Stone Priory

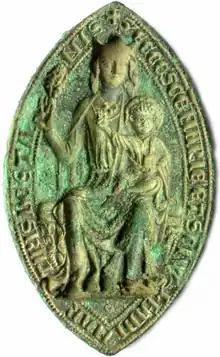
Bronze seal matrix/die of Stone Priory, 13/14th c. (mirror image, as wax seal would appear)

In August 2011 a 13th-century bronze seal, used by the Prior to seal legal documents with wax, was found by a metal detectorist in a field near Cobham in Surrey. Mandorla-shaped, as in the shape of an almond, customary for ecclesiastical seals, it depicts the Virgin Mary seated, holding up in her right hand a palm-frond of martyrdom. On her knee sits the infant Christ, with halo, holding in his left hand an object, possibly a bound book of the gospels or a model of the Priory Church building at Stone, his right hand raised with two fingers giving a sign of blessing. All is circumscribed by a Latin inscription: "S(igillum) ecc(lesia)e S(an)c(ta)e Mari(a)e et S(an)c(t)i W(u)lfadi Martiris de Stanis" ("the seal of the church of Saint Mary and Saint Wulfad, Martyr, of Stone").